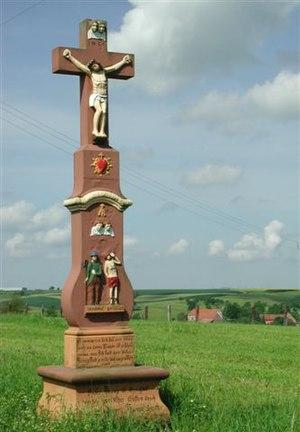
Le pays de Bitche est une enclave située entre le Palatinat, la Sarre, l'Alsace Bossue et l'Alsace du Nord. Réunie au reste de la Lorraine par un étroit couloir de cinq kilomètres de large occupé par la ville de Sarreguemines, cette région essentiellement forestière semble quelque peu perdue aux confins du territoire lorrain.
Le pays de Bitche est une région naturelle de France, située au nord-est du département de la Moselle, en Lorraine, dans la région administrative Grand Est et dont la capitale est Bitche. Il est appelé Bitscherland en allemand standard, de même qu'en francique rhénan, dialecte traditionnel du pays de Bitche, et Bitcherland en français.
Rolbing est une commune française située dans le département de la Moselle, en Lorraine, dans la région administrative Grand Est. Le village fait partie du pays de Bitche, du parc naturel régional des Vosges du Nord et du bassin de vie de la Moselle-est.
Ohrenthal est un écart de la commune française de Rolbing, dans le département de la Moselle.